Miss Susie Slagle's

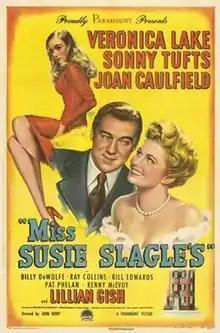

Miss Susie Slagle's is a 1946 American drama film directed by John Berry. It was based on the popular novel by Augusta Tucker. The film was Berry's directorial debut and first starring role for Joan Caulfield.